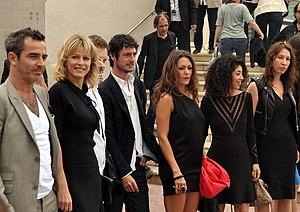
Polisse est un film dramatique français écrit et réalisé par Maïwenn, sorti en 2011. Il a été présenté en compétition officielle au Festival de Cannes 2011 où il reçoit le prix du jury. Il a reçu deux César en 2012, celui du meilleur espoir féminin et du meilleur montage.
Jérémie Elkaïm, né le 29 août 1978 à Châtenay-Malabry, est un acteur, scénariste et réalisateur français.